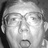
Emotion: surprise